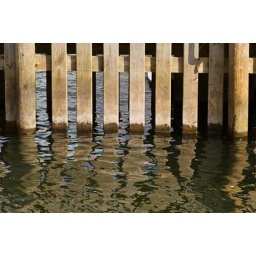
Reflection of wooden staves in the water